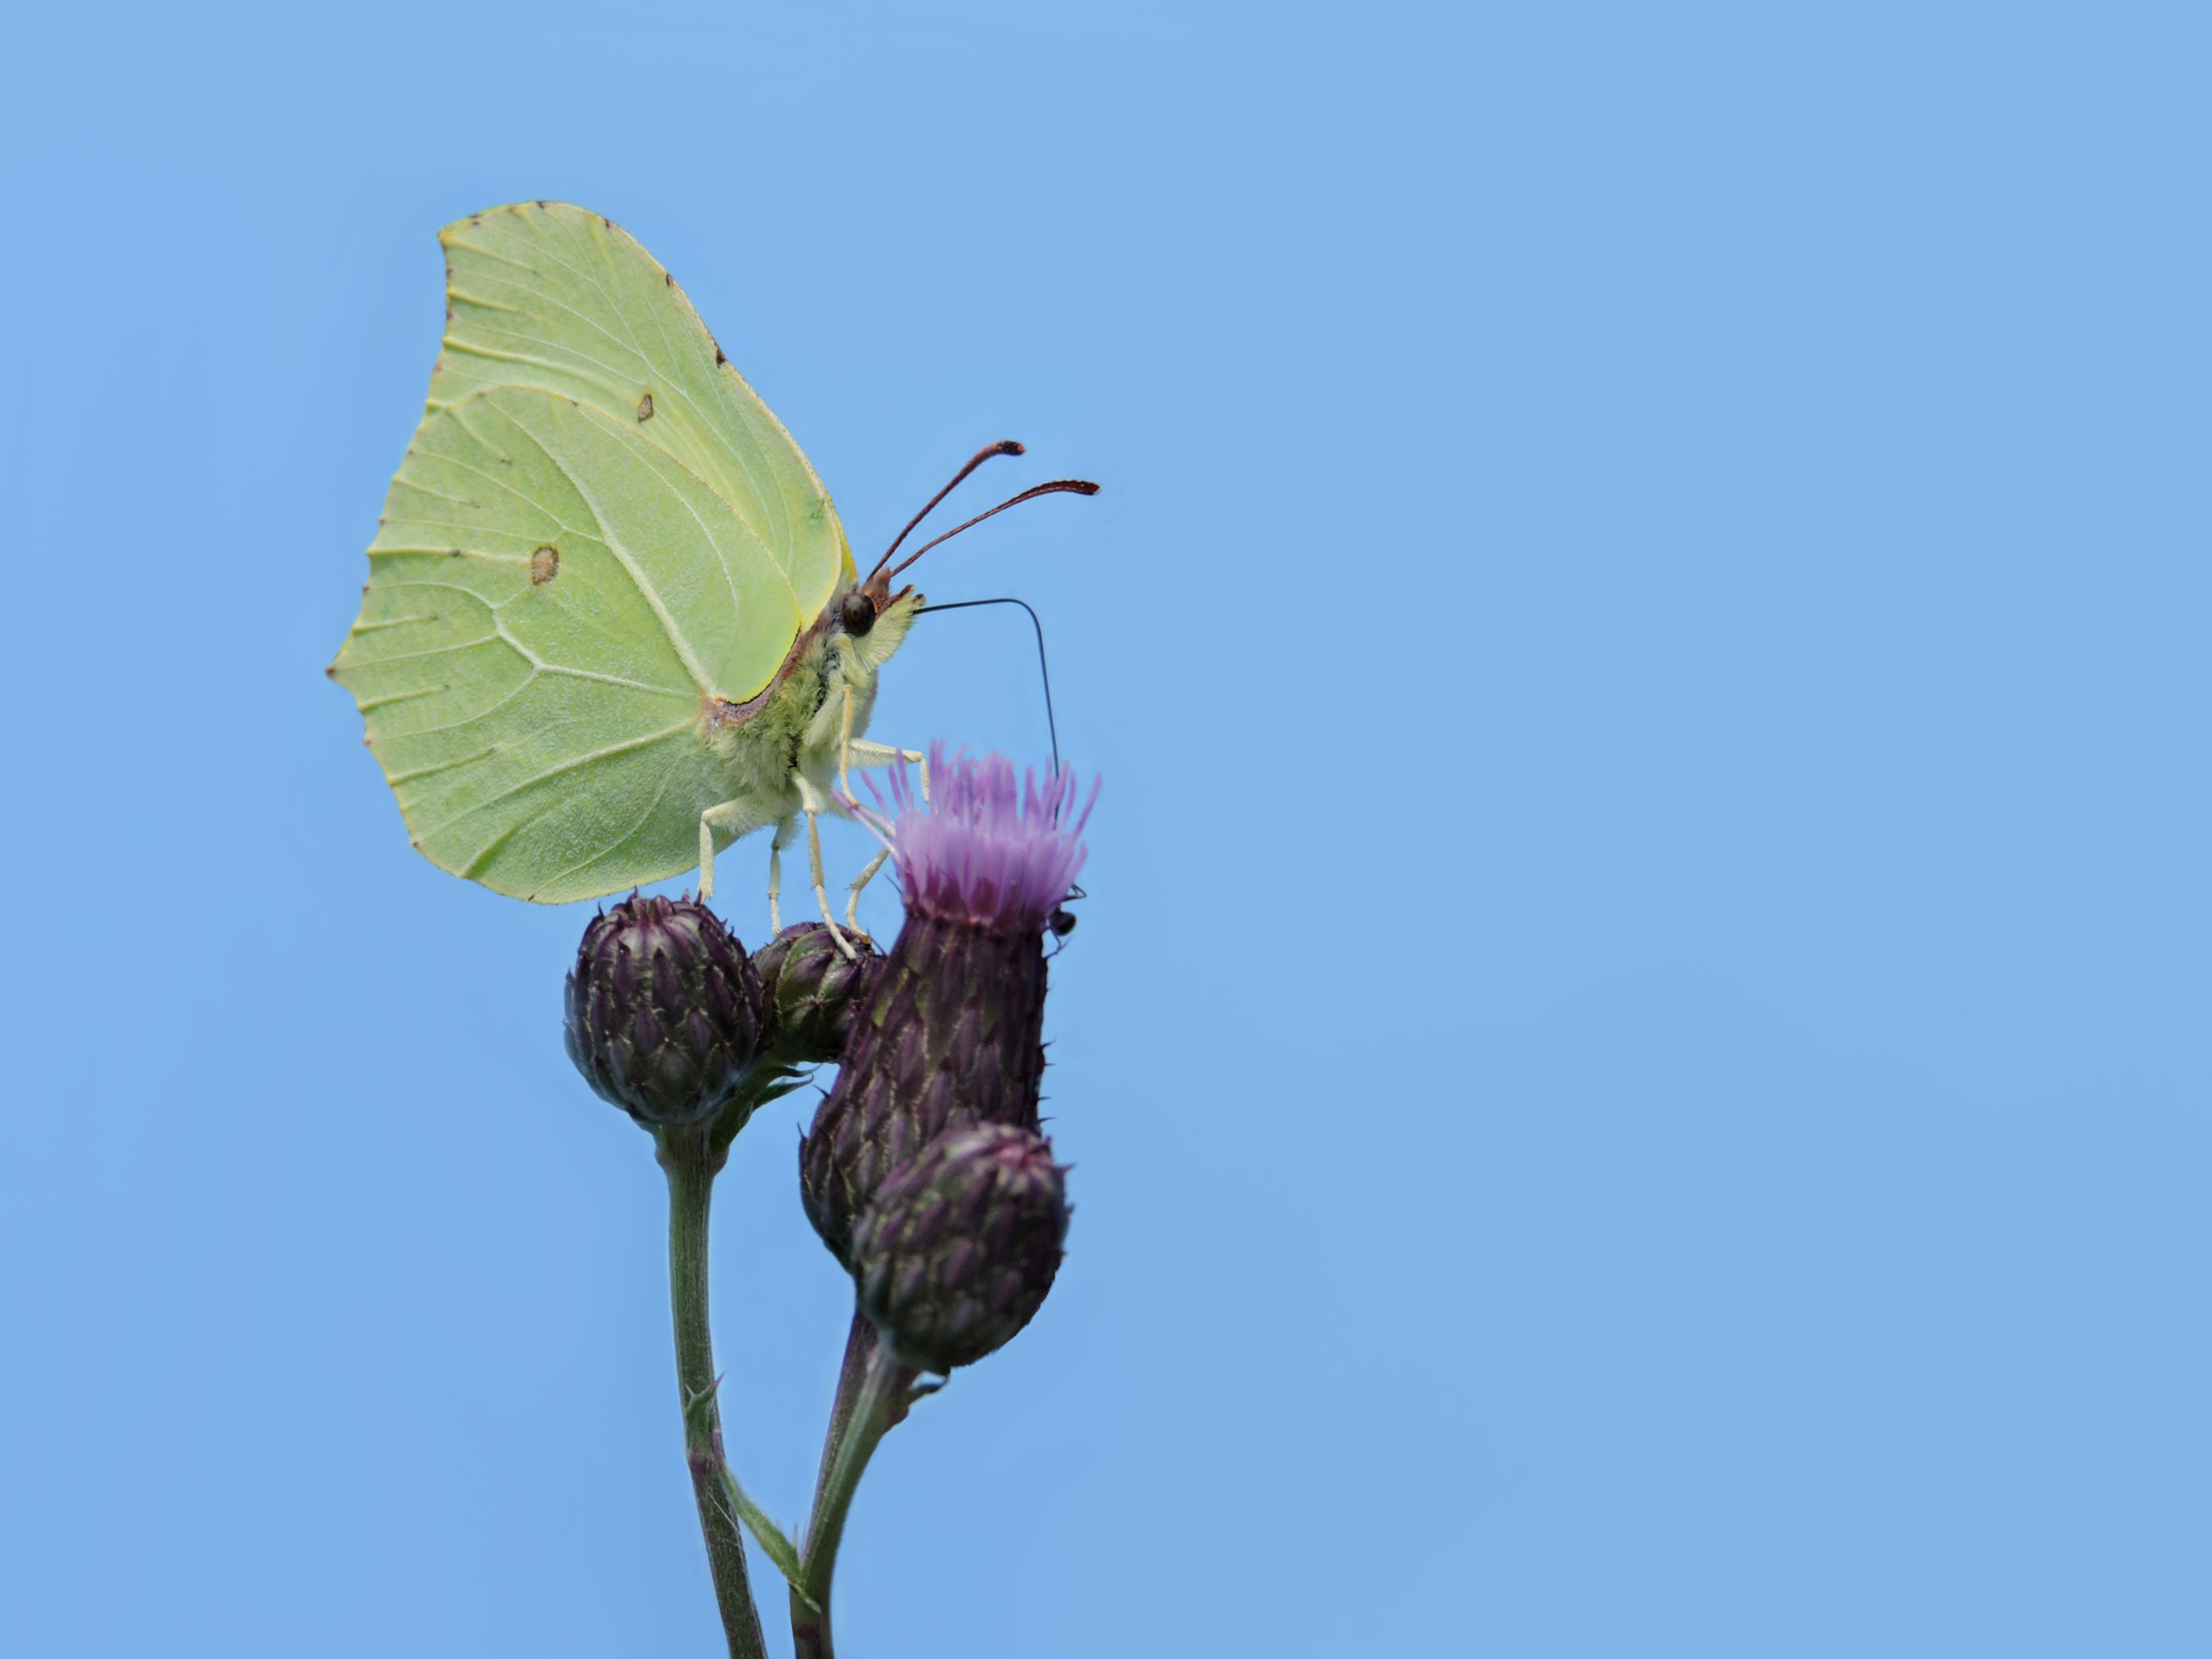
lemon butterfly, butterfly, butterflies, insect, moths and butterflies, brush footed butterfly, invertebrate, pollinator, leaf, lycaenid, pieridae, organism, sky, arthropod, moth, macro photography, wing